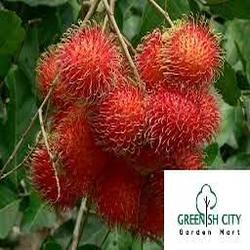
Label: Rambutan